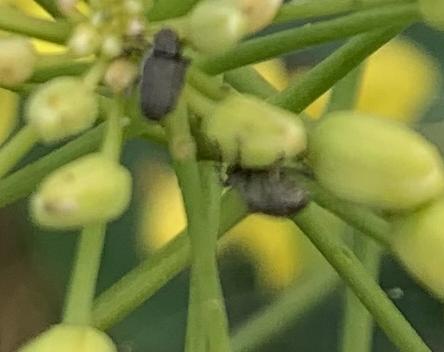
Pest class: Cabbage_seedpod_weevil